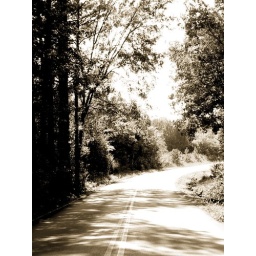
Another road in my hometown. It's a very green place, especially around my house.